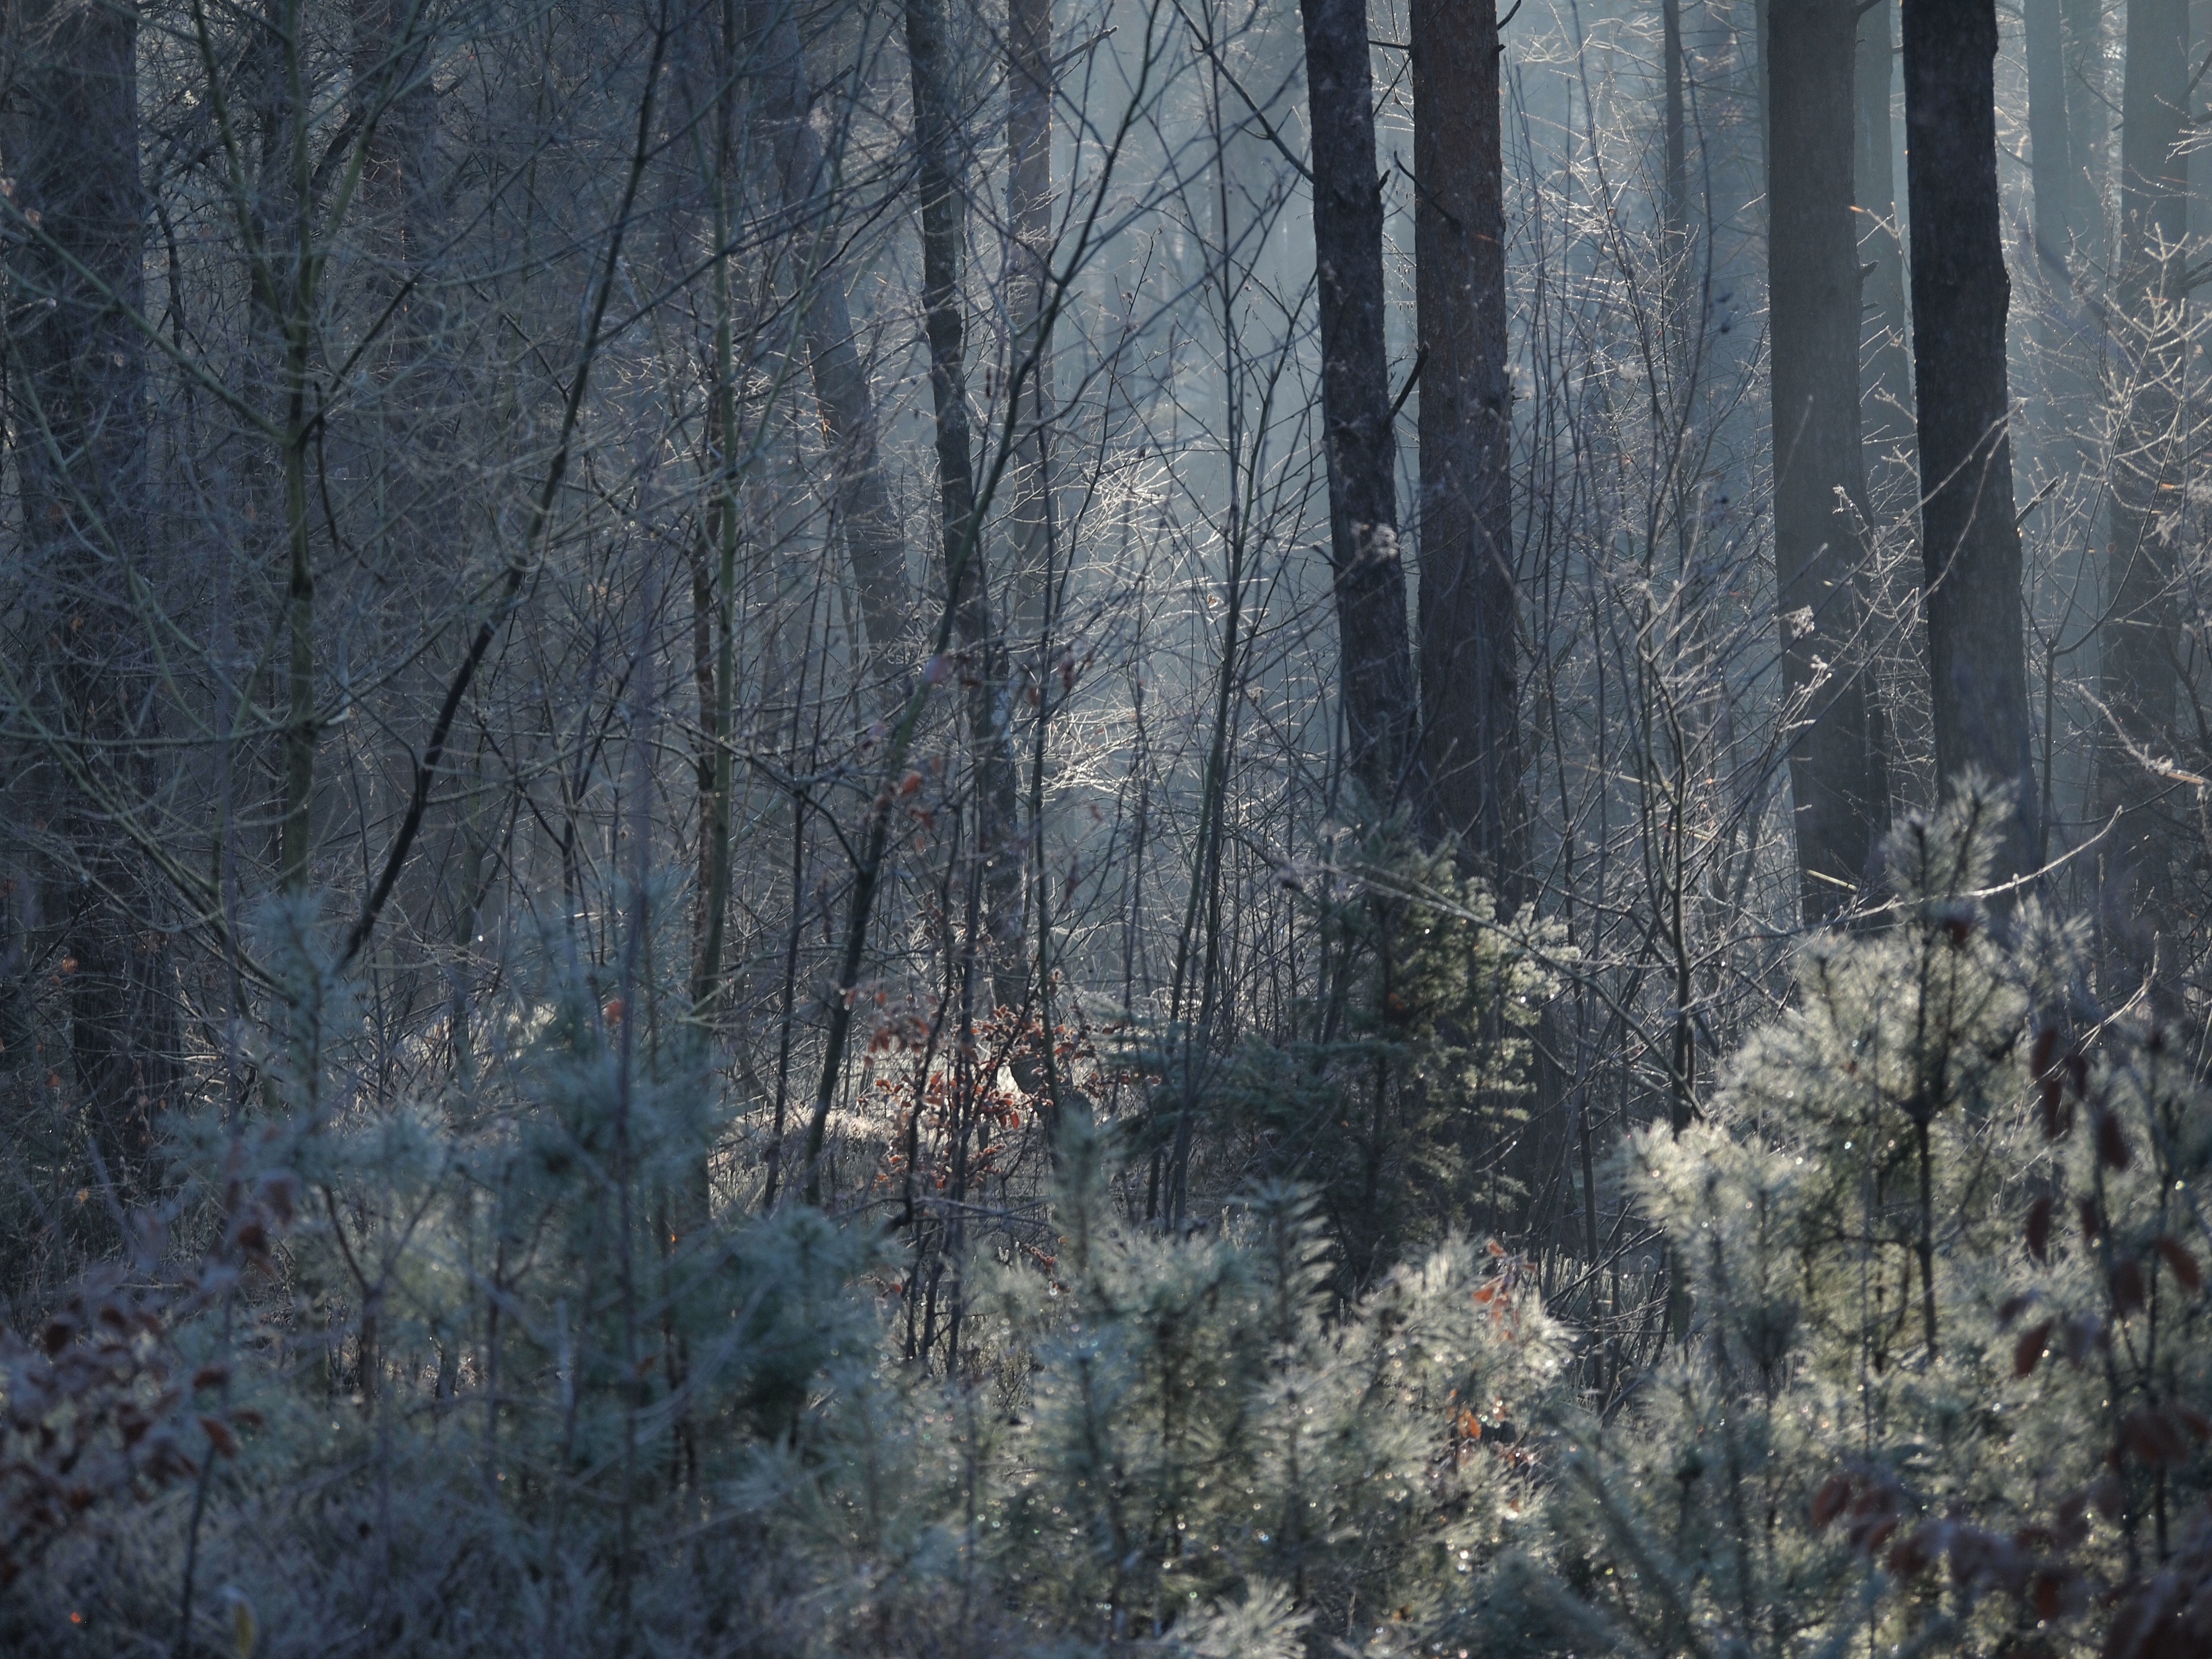
tree, nature, forest, wilderness, branch, snow, winter, leaf, frost, autumn, weather, season, spruce, woodland, habitat, ecosystem, natural environment, atmospheric phenomenon, woody plant